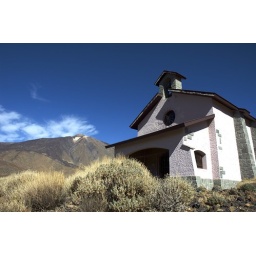
cross under mountain